Connell, Washington

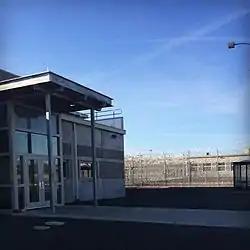
CRCC Visitor Entry

According to the United States Census Bureau, Connell has a total area of , all of it land.